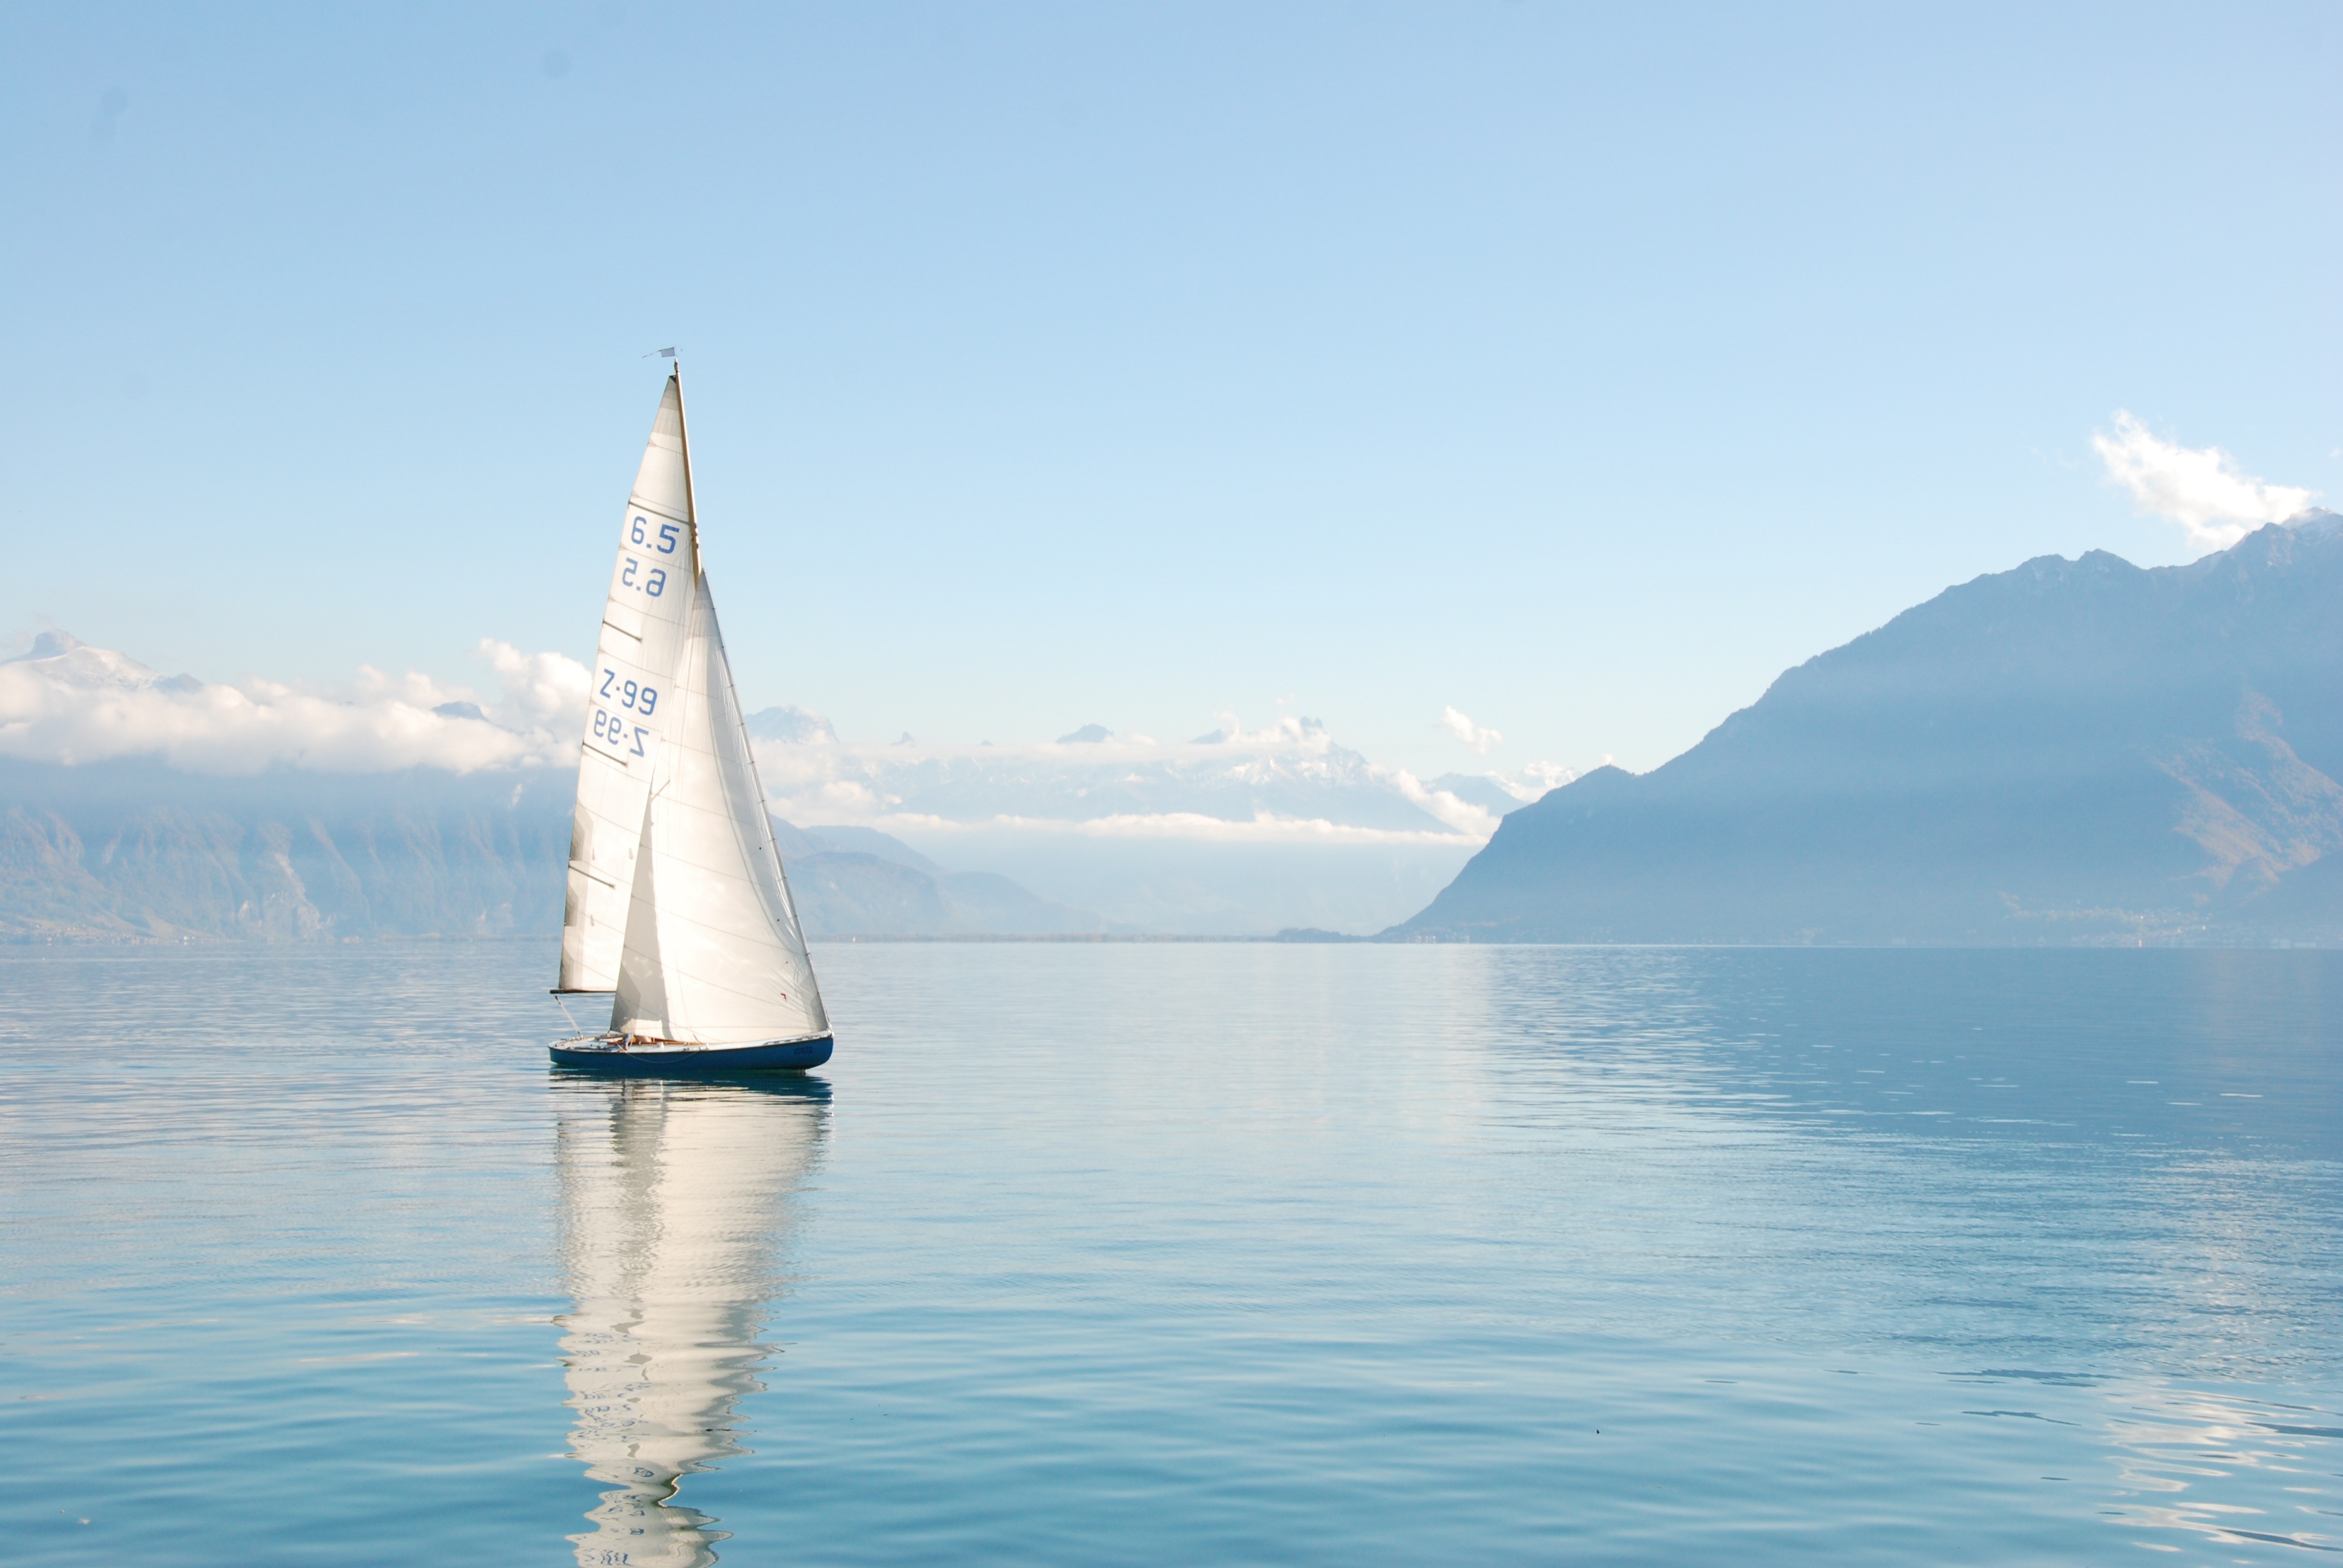
landscape, sea, water, boat, lake, wind, ship, boot, reflection, vehicle, sailing, holiday, bay, blue, rest, sailboat, mountains, sail, beautiful, sailing vessel, sailing boat, geneva, atmospheric, sailing ship, recovery